Kent Martinussen

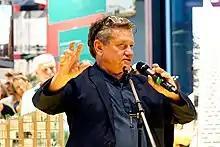
Kent Martinussen (2019)

Kent Martinussen (born 29 December 1960) is a Danish architect and CEO of the Danish Architecture Centre. He was appointed member of the board for the Danish Culture Canon of Architecture in 2005.